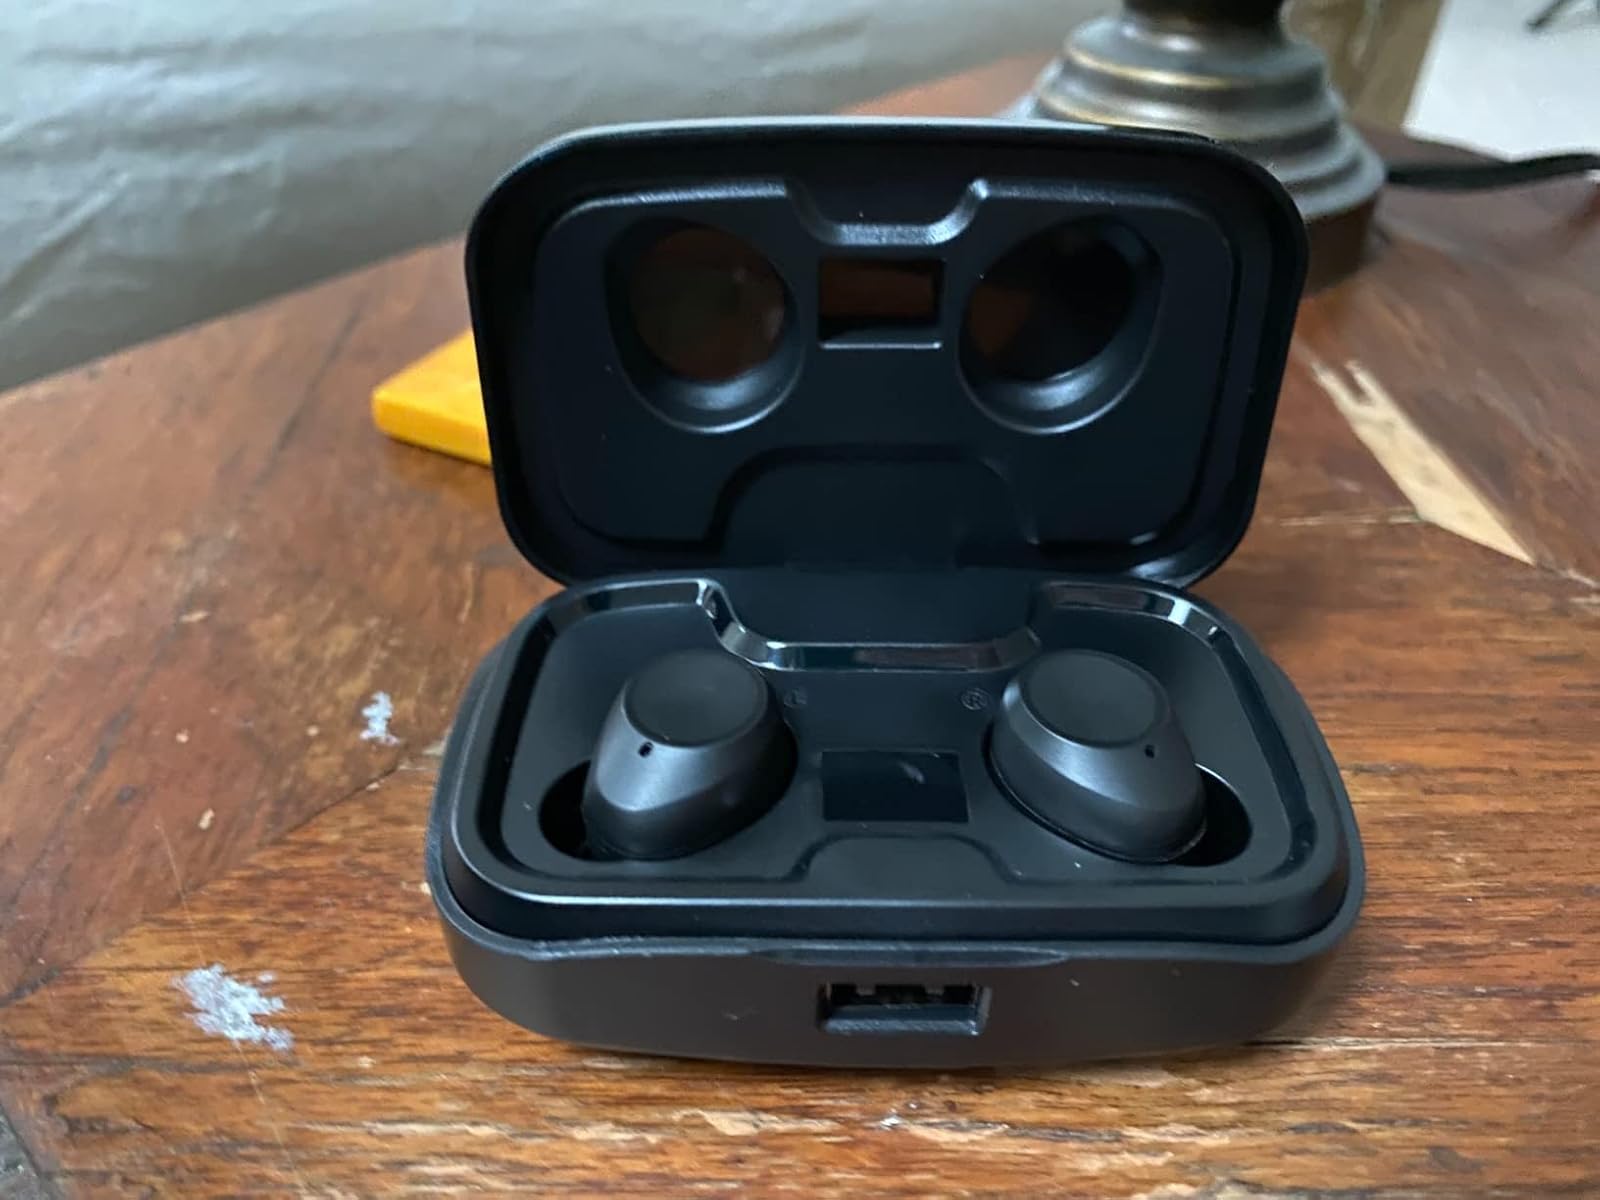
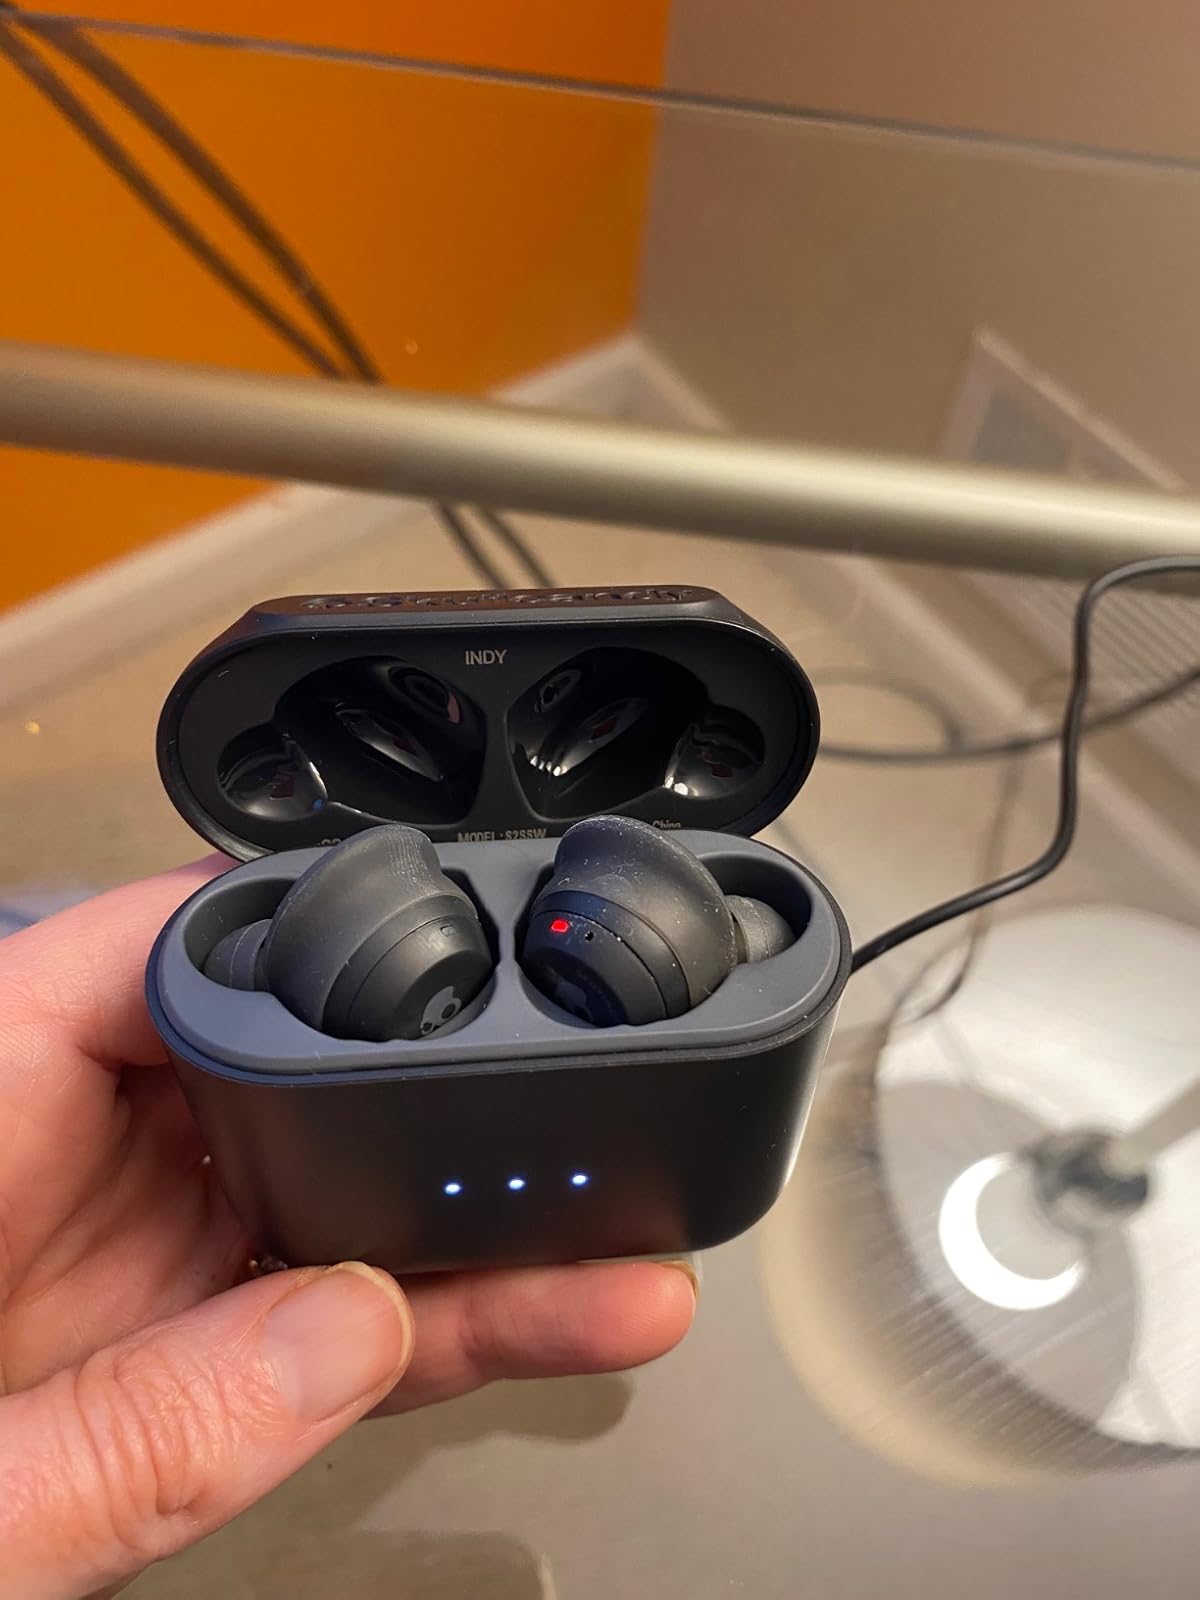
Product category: earbuds
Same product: no